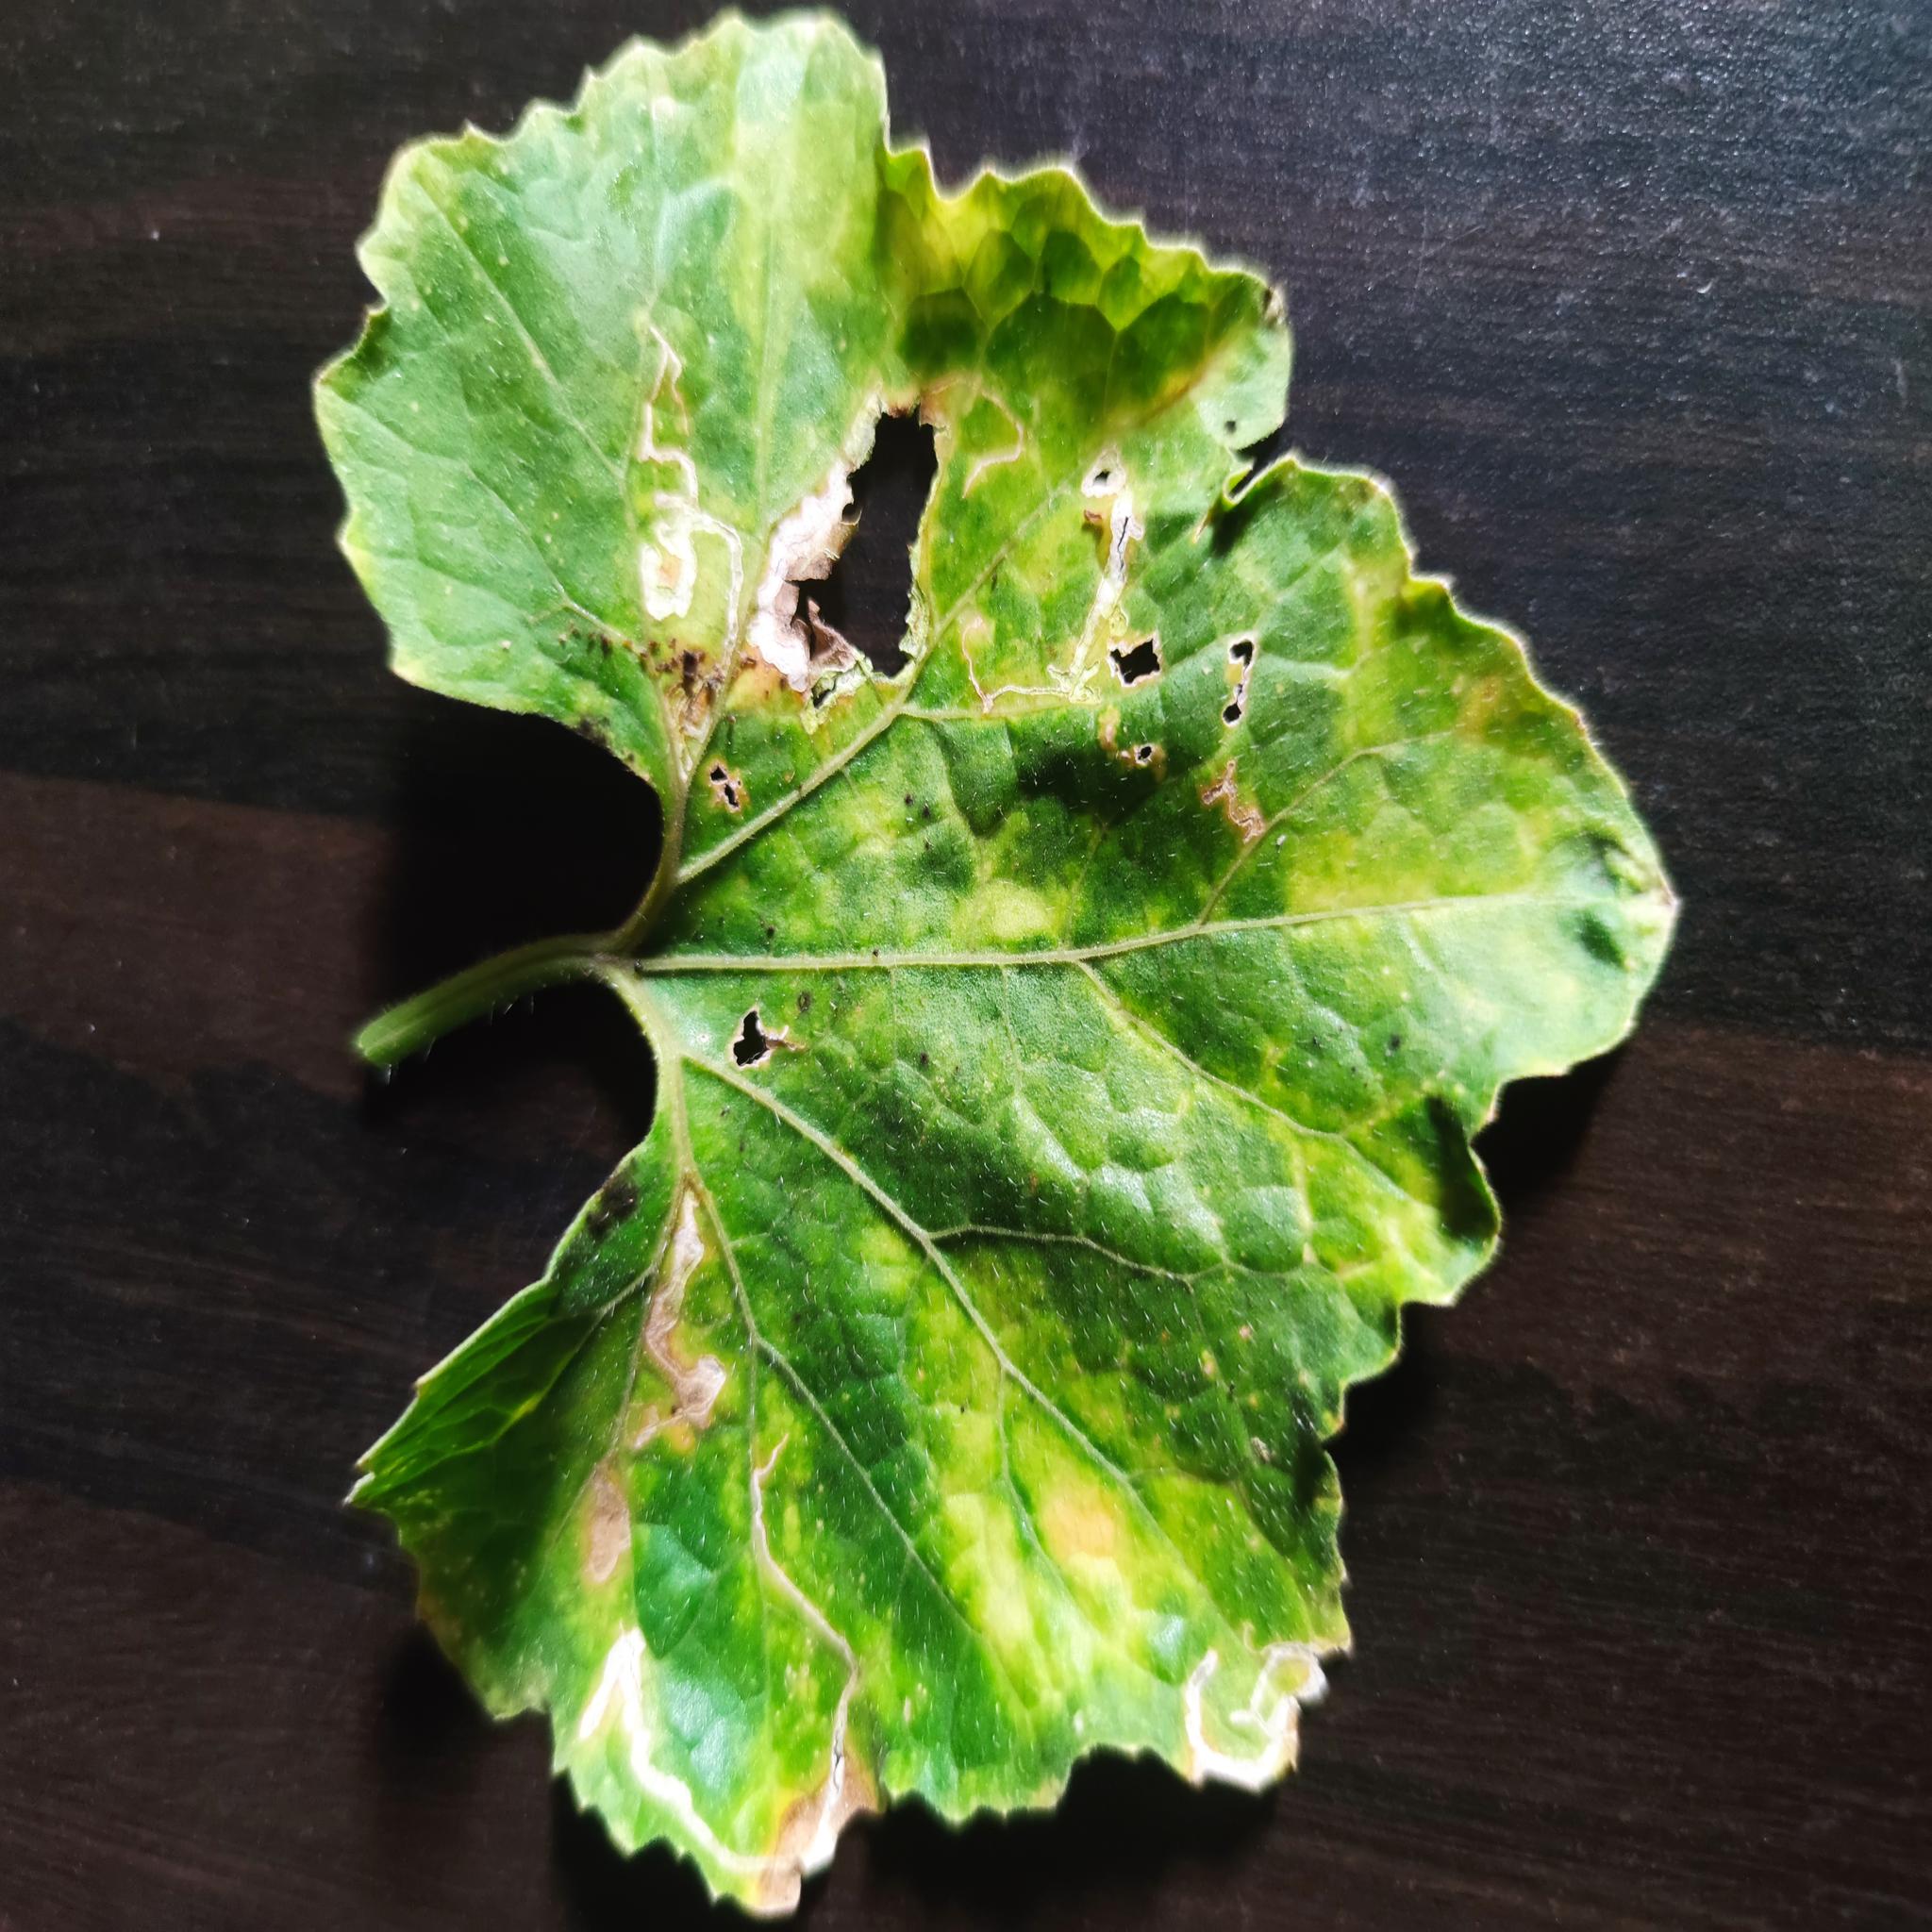
Label: Downy mildew